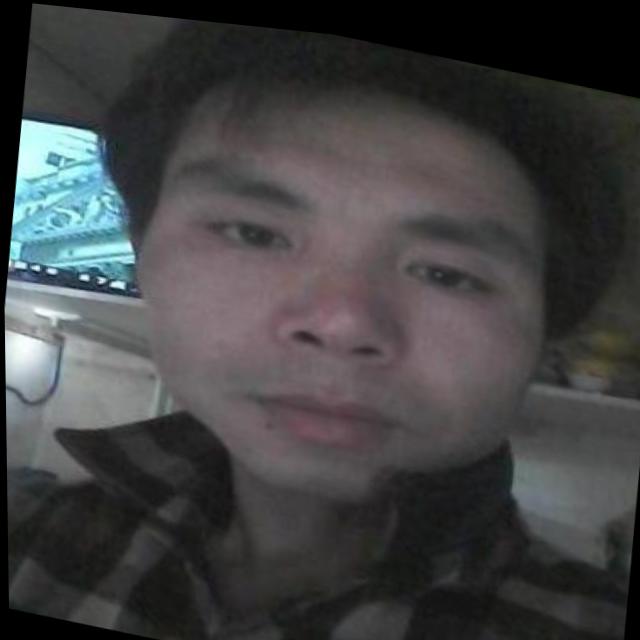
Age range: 21-44